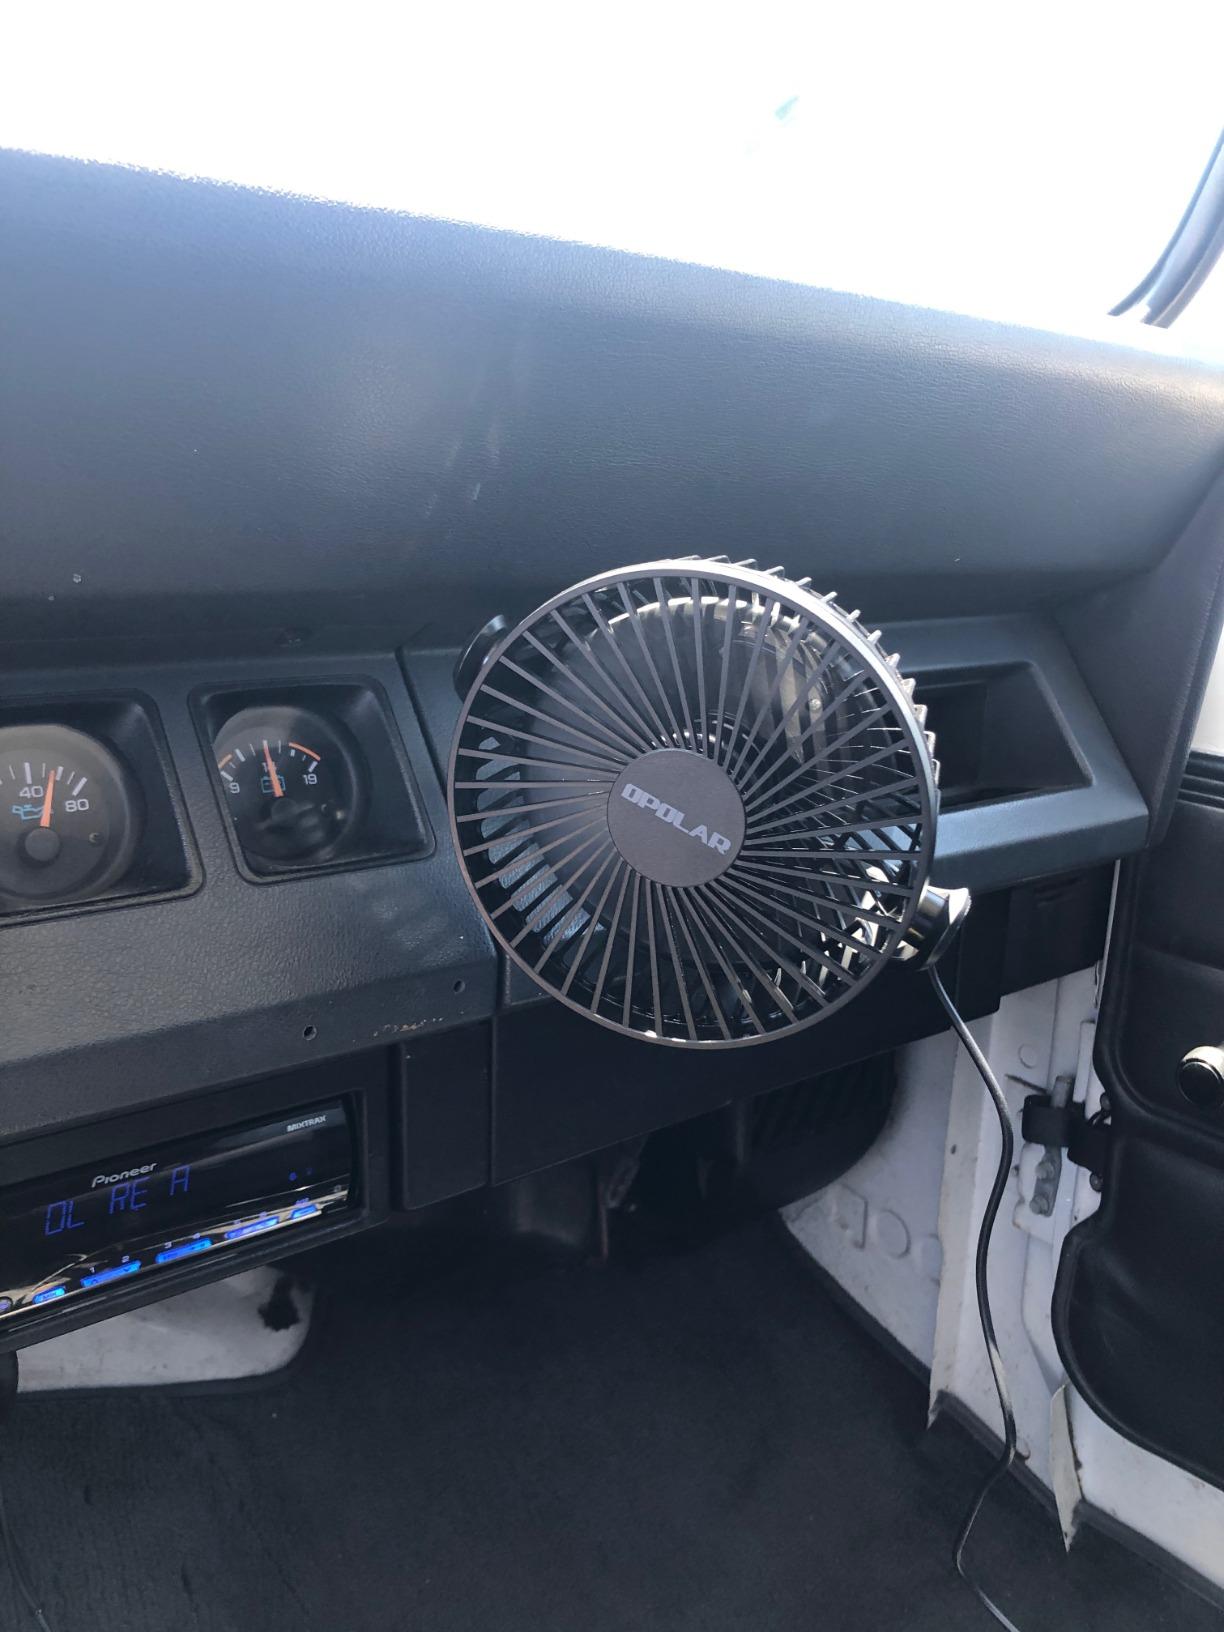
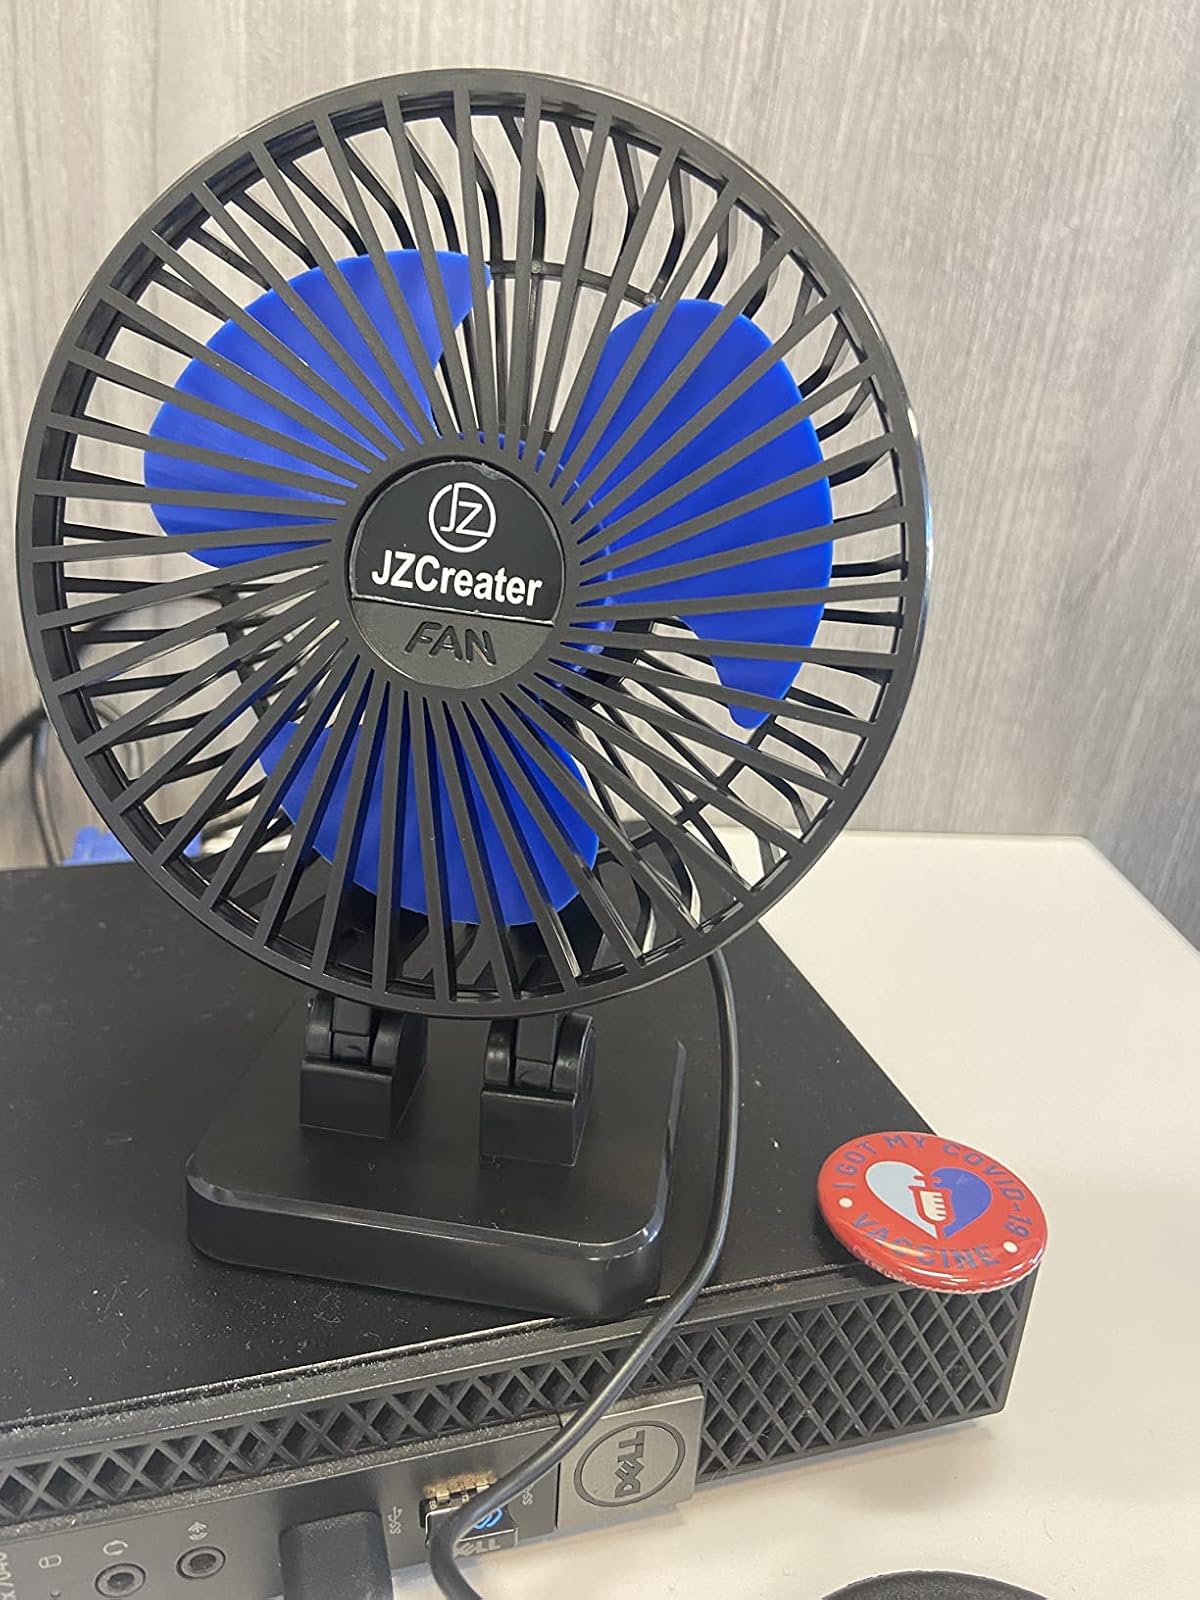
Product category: fan
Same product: no